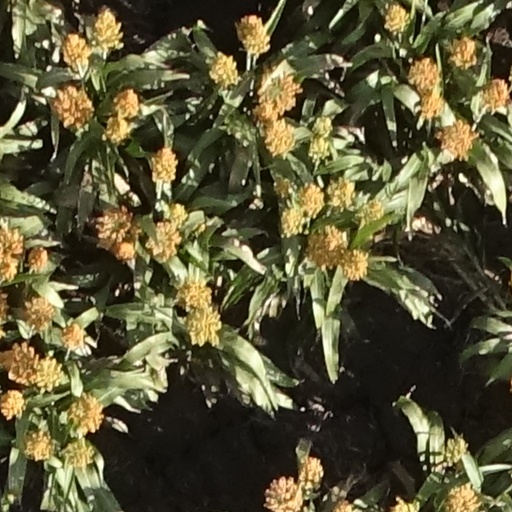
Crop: sorghum